Courlon-sur-Yonne

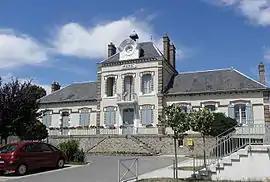
The town hall in Courlon-sur-Yonne

Courlon-sur-Yonne (literally "Courlon on Yonne") is a commune in the Yonne department in Bourgogne-Franche-Comté in north-central France.